Link (The Legend of Zelda)

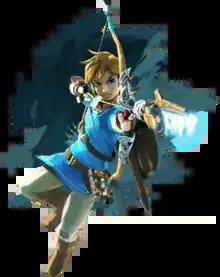
"" broke the conventions of Link's design by replacing his signature green hat and tunic.

Link's signature green tunic and cap have evolved over the course of the series. At a Game Developers Conference in San Francisco, Takizawa described the subtle changes made to Link's outfit. For "Twilight Princess" he, "made the hat long, so it would flap in the wind and move around", but for "Skyward Sword", he made it more diminutive and gave it less motion. The release of "" in 2017 broke the conventions of Link's design, notably by the absence of his signature green outfit. Takizawa explained that "as the graphic fidelity has increased it becomes more difficult to make that hat look cool". For "Breath of the Wild" nearly 100 designs were considered to ensure that Link remained a neutral character. Aonuma commented: "We thought that the iconic green tunic and hat had become expected, so we wanted to mix things up and update his look. Interestingly, though, nobody on the team said, 'Let's make him blue!' It just organically ended up that way".